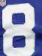
Number: 8